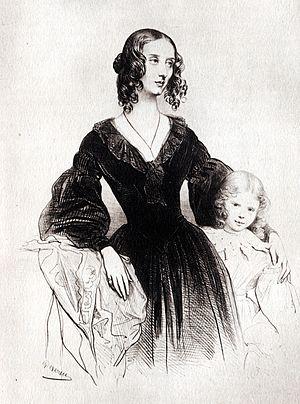
Portrait de Jane Stirling avec la jeune Fanny Elgin (future Lady Bruce) par Achille Devéria, lithographie, 18 x 10,5 cm